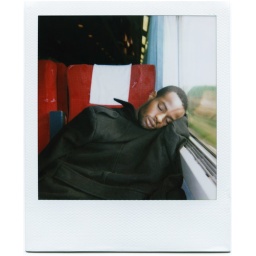
03.05.08 sleeping stranger in a train brussels -&amp;gt; paris